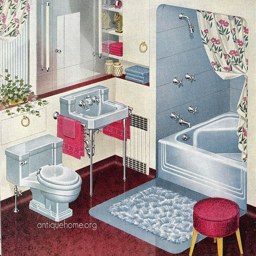
i will find a way to have style bathroom .